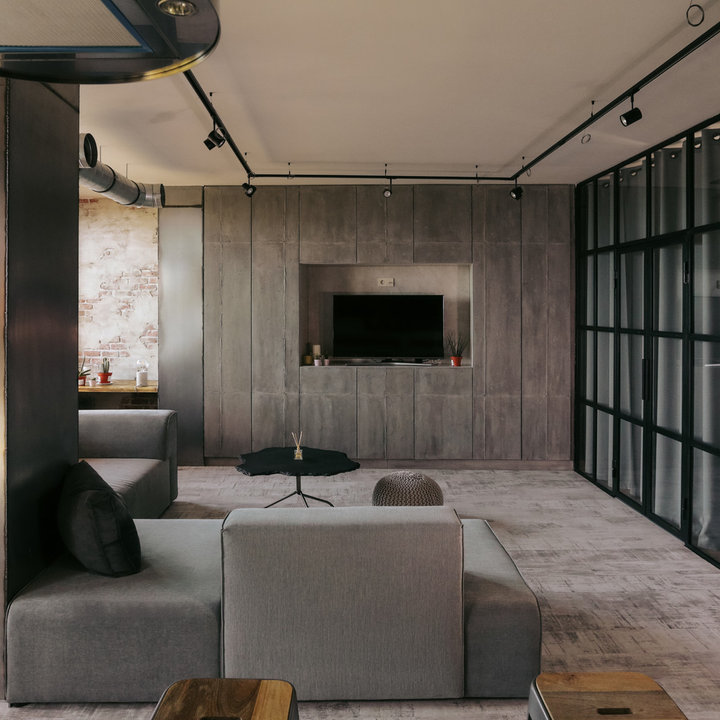
Style: Industrial